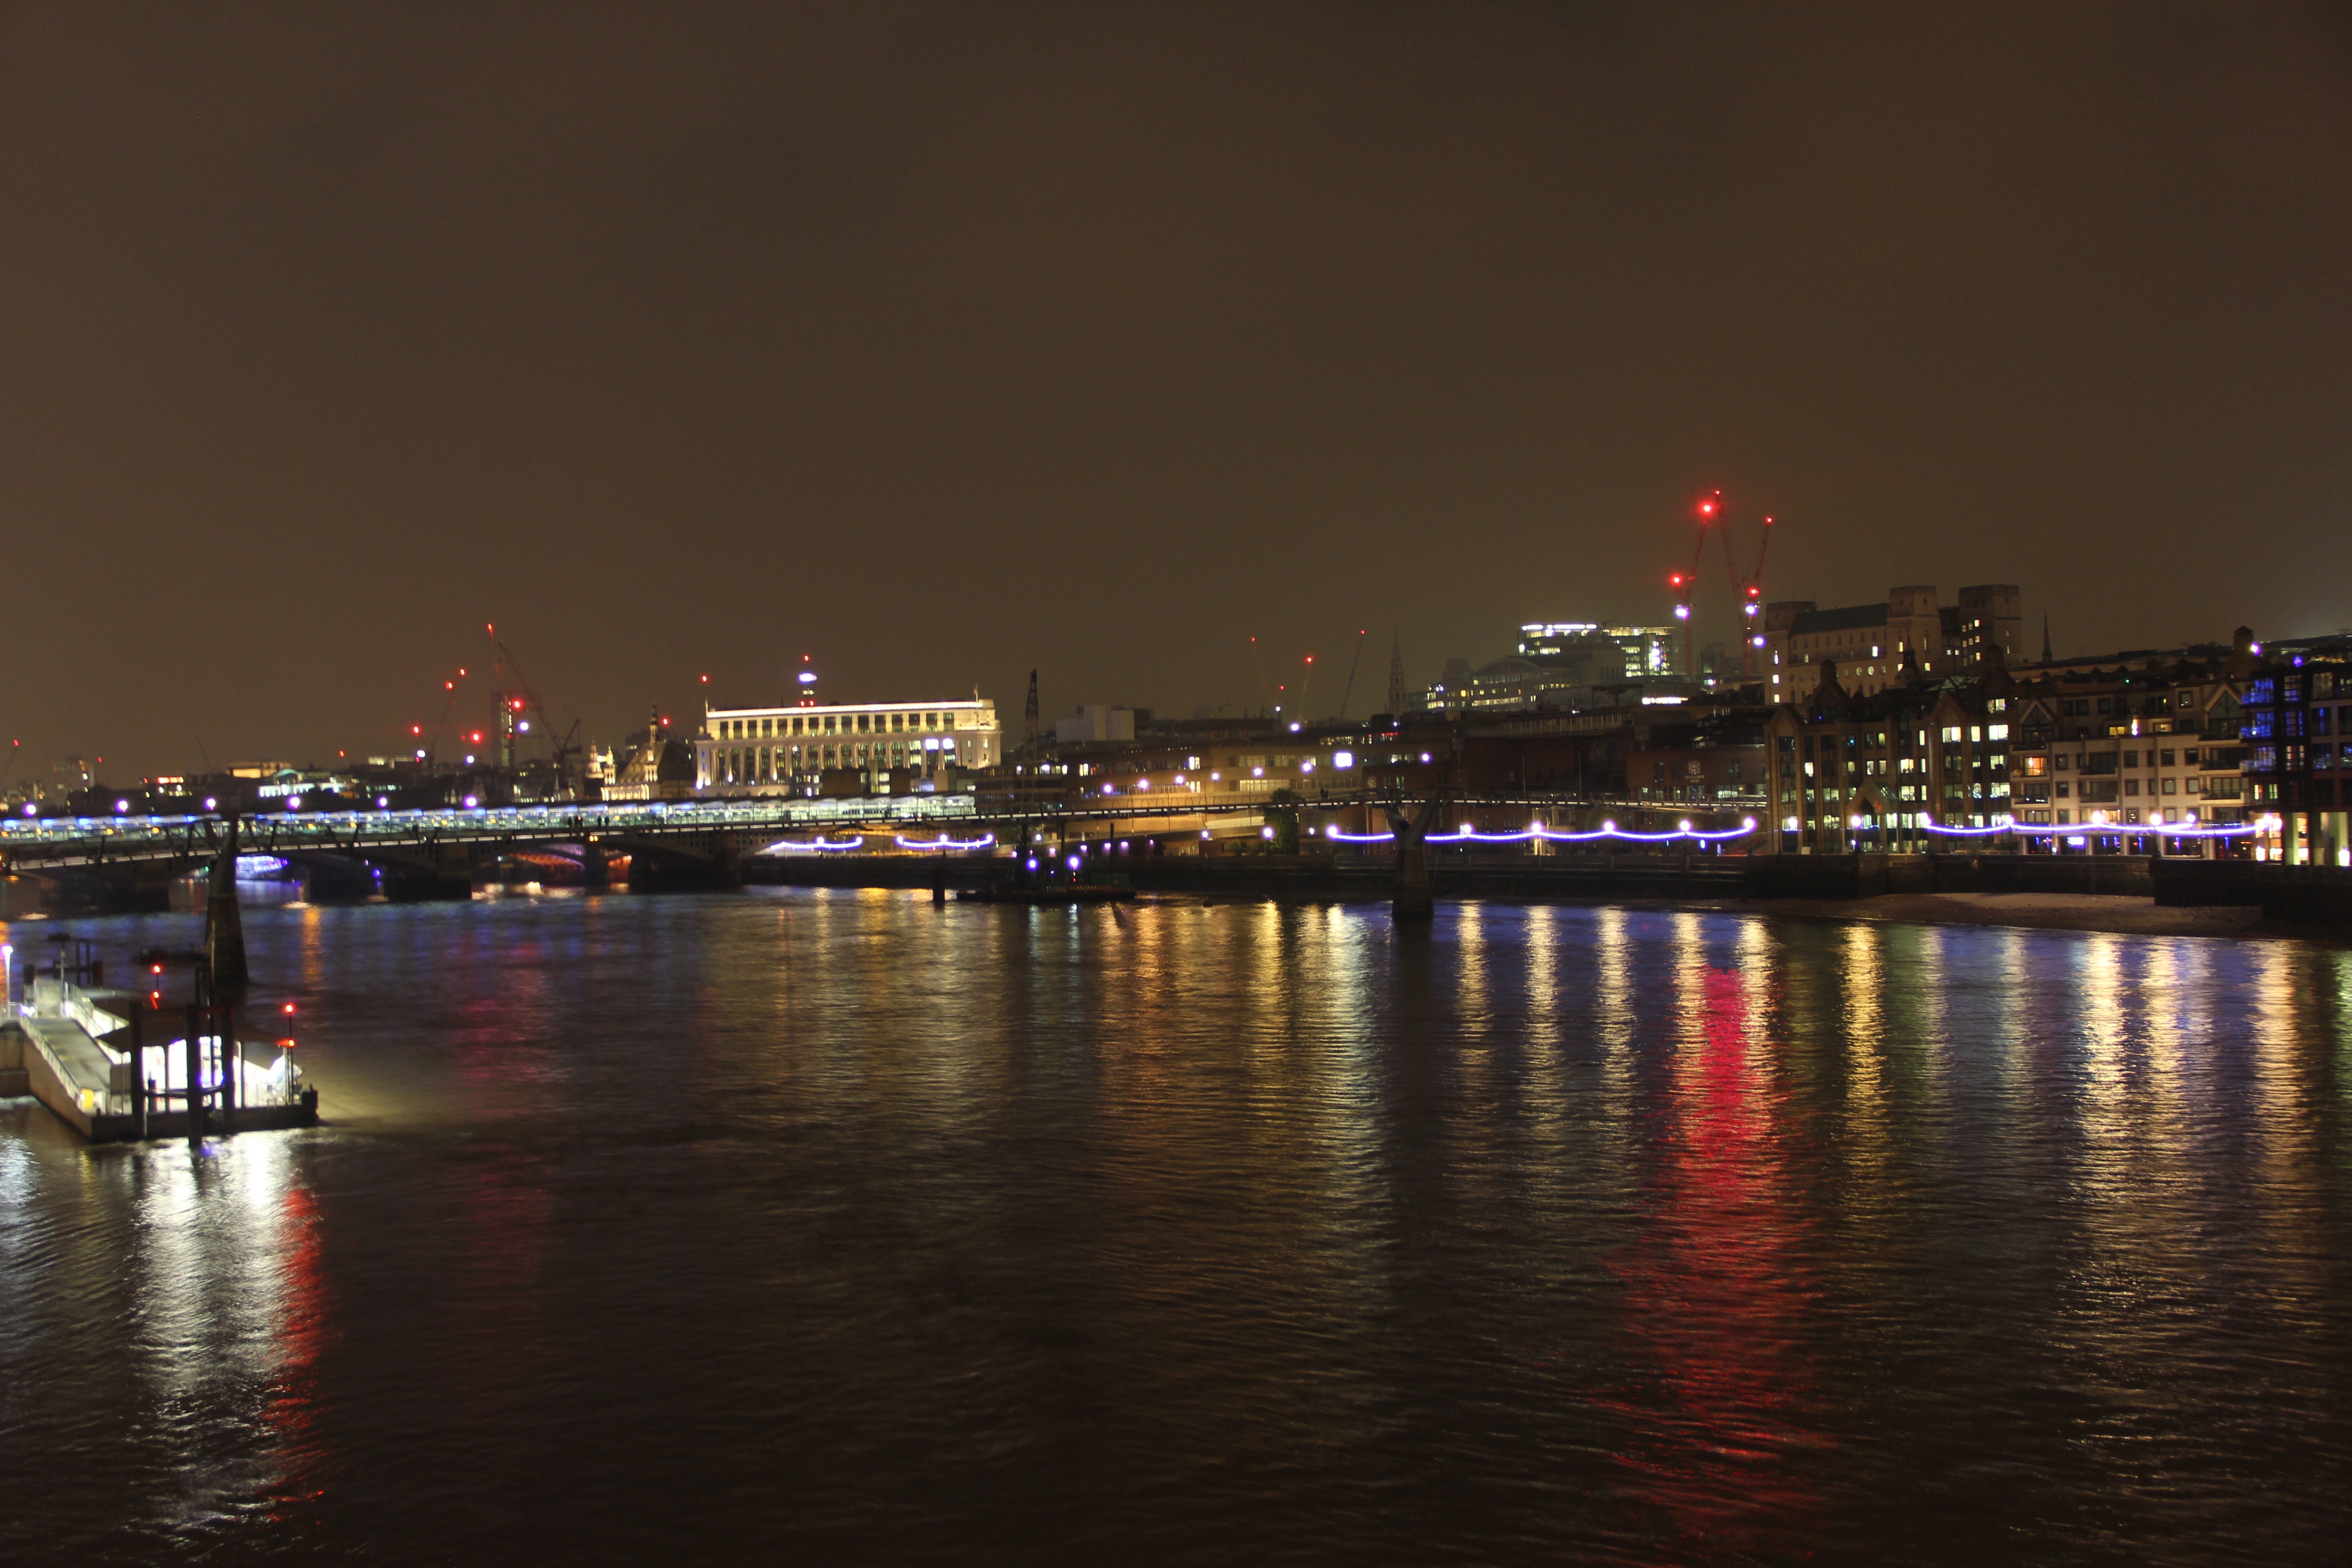
sea, dock, architecture, bridge, skyline, night, dawn, city, river, cityscape, dusk, evening, reflection, landmark, waterway, england, london, british, thames, london night